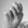
ASL letter: N